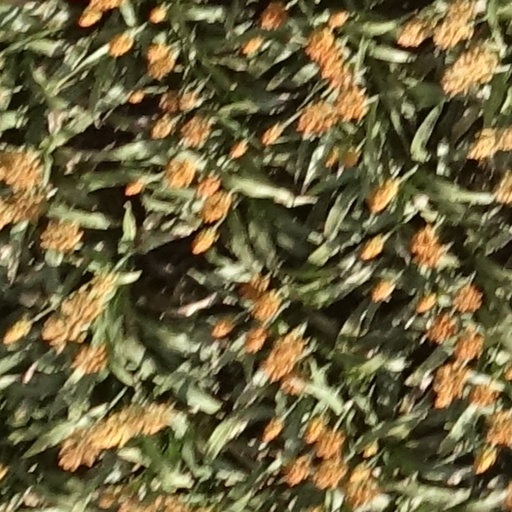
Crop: sorghum